Trams in London

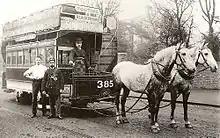
A London Tramways horse tram, c 1890

The first generation of trams in London started in March 1861 when a horse tramway began operating between Marble Arch and Notting Hill Gate. This was followed a month later by a route along Victoria Street in Westminster.